Giovanni Battista Beccaria

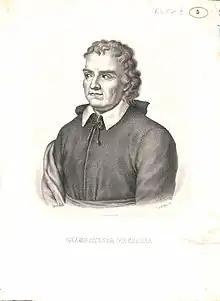
Beccaria by Andrea Gastaldi, 1845

Giovanni Battista Beccaria (3 October 1716 – 27 May 1781) was an Italian physicist. A fellow of the Royal Society, he published several papers on electrical subjects in the "Phil. Trans." Beccaria was one of Benjamin Franklin's more conspicuous correspondents. His students included Joseph-Louis Lagrange, Giovanni Francesco Cigna, Giuseppe Angelo Saluzzo, and the successor to the Chair of physics, Antonio Vassalli Eandi; moreover, his researches inspired the physicists of Pavia, Alessandro Volta and Luigi Galvani.